Key System

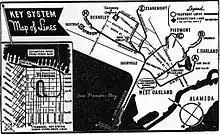
1941 Key System map with a detail of the Transbay Terminal

The initial connection across the Bay to San Francisco was by ferryboat via a causeway and pier ("mole"), extending from the end of Yerba Buena Avenue in Oakland, California, westward 16,000 feet (4,900 m) to a ferry terminal near Yerba Buena Island. Filling for the causeway had been started by a short-lived narrow-gauge railroad company in the late 19th century, the California and Nevada Railroad. "Borax" Smith acquired the causeway from the California and Nevada upon its bankruptcy.